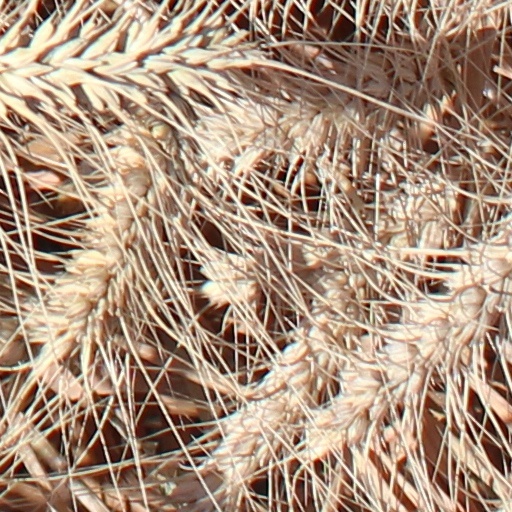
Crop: wheat